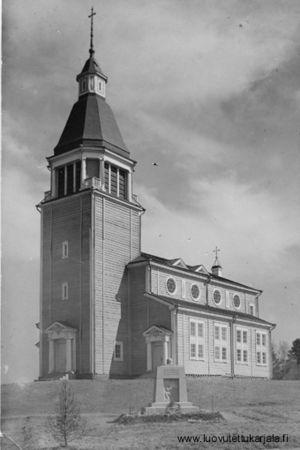
L'église de Valkjärvi était l'église de la ville de Valkjärvi aujourd'hui Mitchourinskoïe.
Mitchourinskoïe est une commune rurale de l'isthme de Carélie située en fédération de Russie dans le raïon de Priozersk. C'était avant 1944 une municipalité de Finlande. Elle a été renommée en 1948 en l'honneur du botaniste Ivan Mitchourine et de l'école d'agronomie qui se trouvait au village.